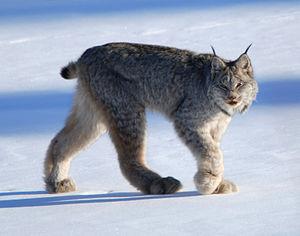
Cette liste des mammifères au Québec est basée sur la « Liste de la faune vertébrée du Québec ». Elle comprend les espèces disparues dans l'histoire récente et les espèces introduites. Elle compte 97 espèces en neuf ordres : une espèce de didelphimorphes, dix espèces d'insectivores, huit espèces de chiroptères, trois espèces de lagomorphes, 25 espèces de rongeurs, 21 espèces de fissipèdes, cinq espèces d'artiodactyles, sept espèces de pinnipèdes et 17 espèces de cétacés.
Le Lynx du Canada aussi appelé Lynx gris, Lynx polaire, Lynx Bleu ou Loup-cervier est une espèce de mammifères carnivore de la famille des félidés du genre des Lynx. Adapté aux climats froids, son aire de répartition englobe essentiellement le Canada et l'Alaska ainsi que le nord-est des États-Unis et une partie des Rocheuses.